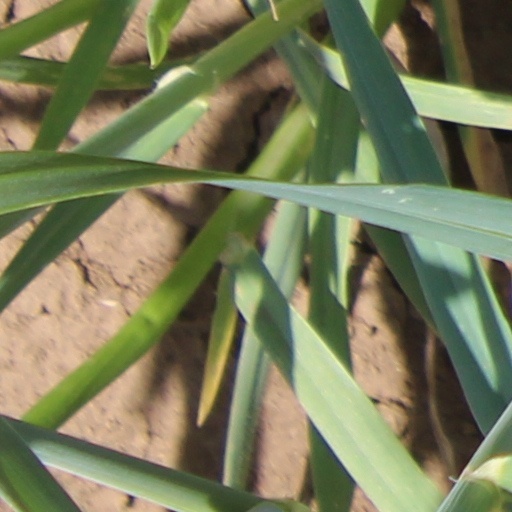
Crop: wheat